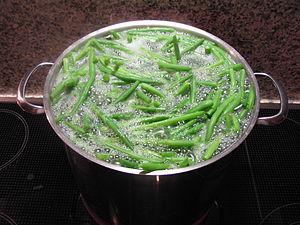
Les haricots verts sont des gousses immatures du haricot commun consommées comme légumes. Selon les variétés, leur couleur peut varier entre le jaune, le vert et le violet.